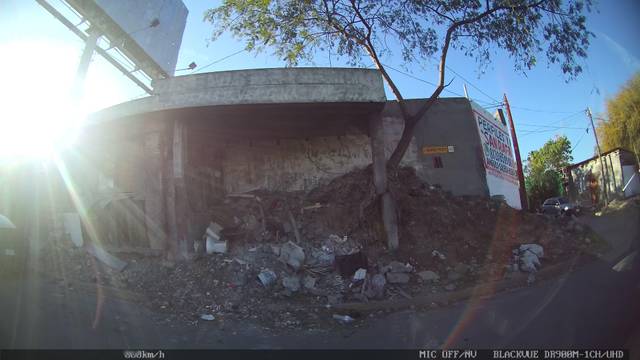
Region: Mexico
Coordinates: 25.683, -100.257